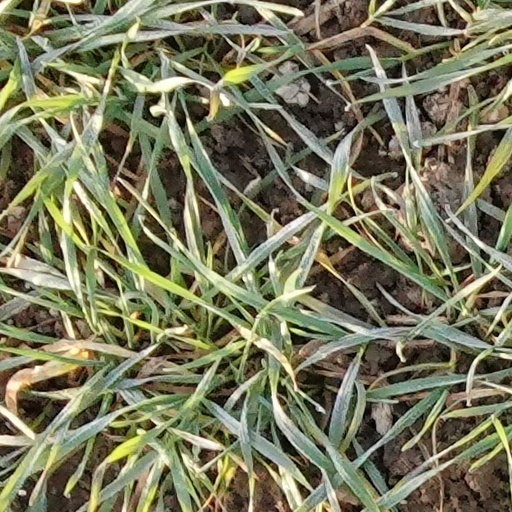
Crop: wheat